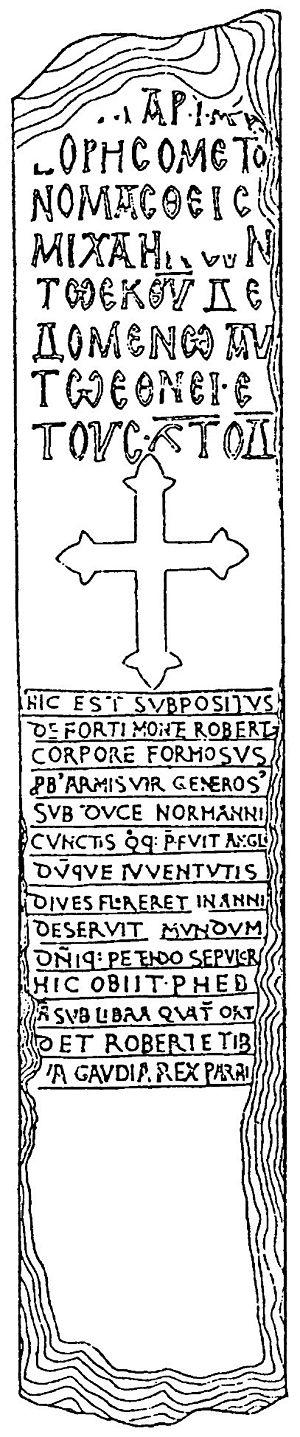
La christianisation de la Bulgarie est le processus par lequel la Bulgarie médiévale se convertit au christianisme au 9ᵉ siècle.